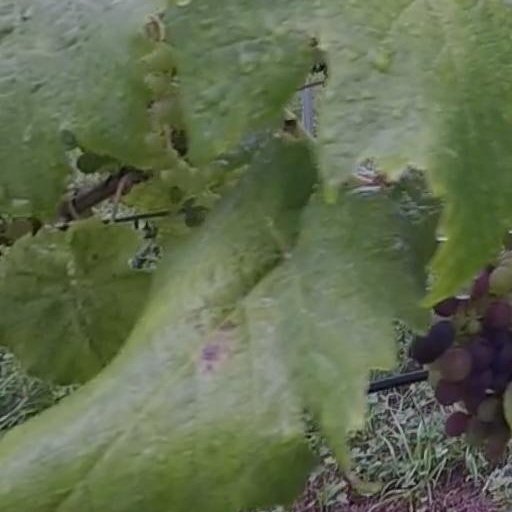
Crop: grape